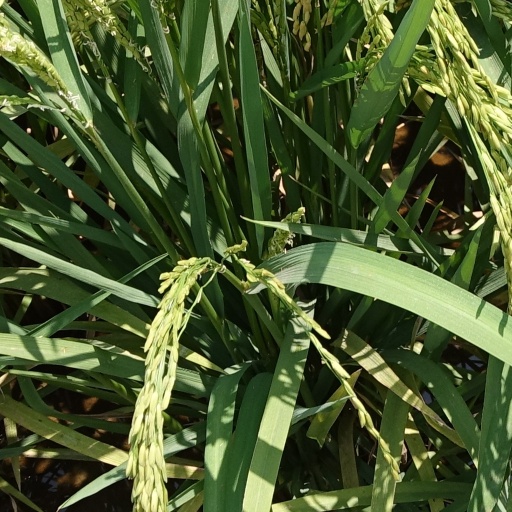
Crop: rice